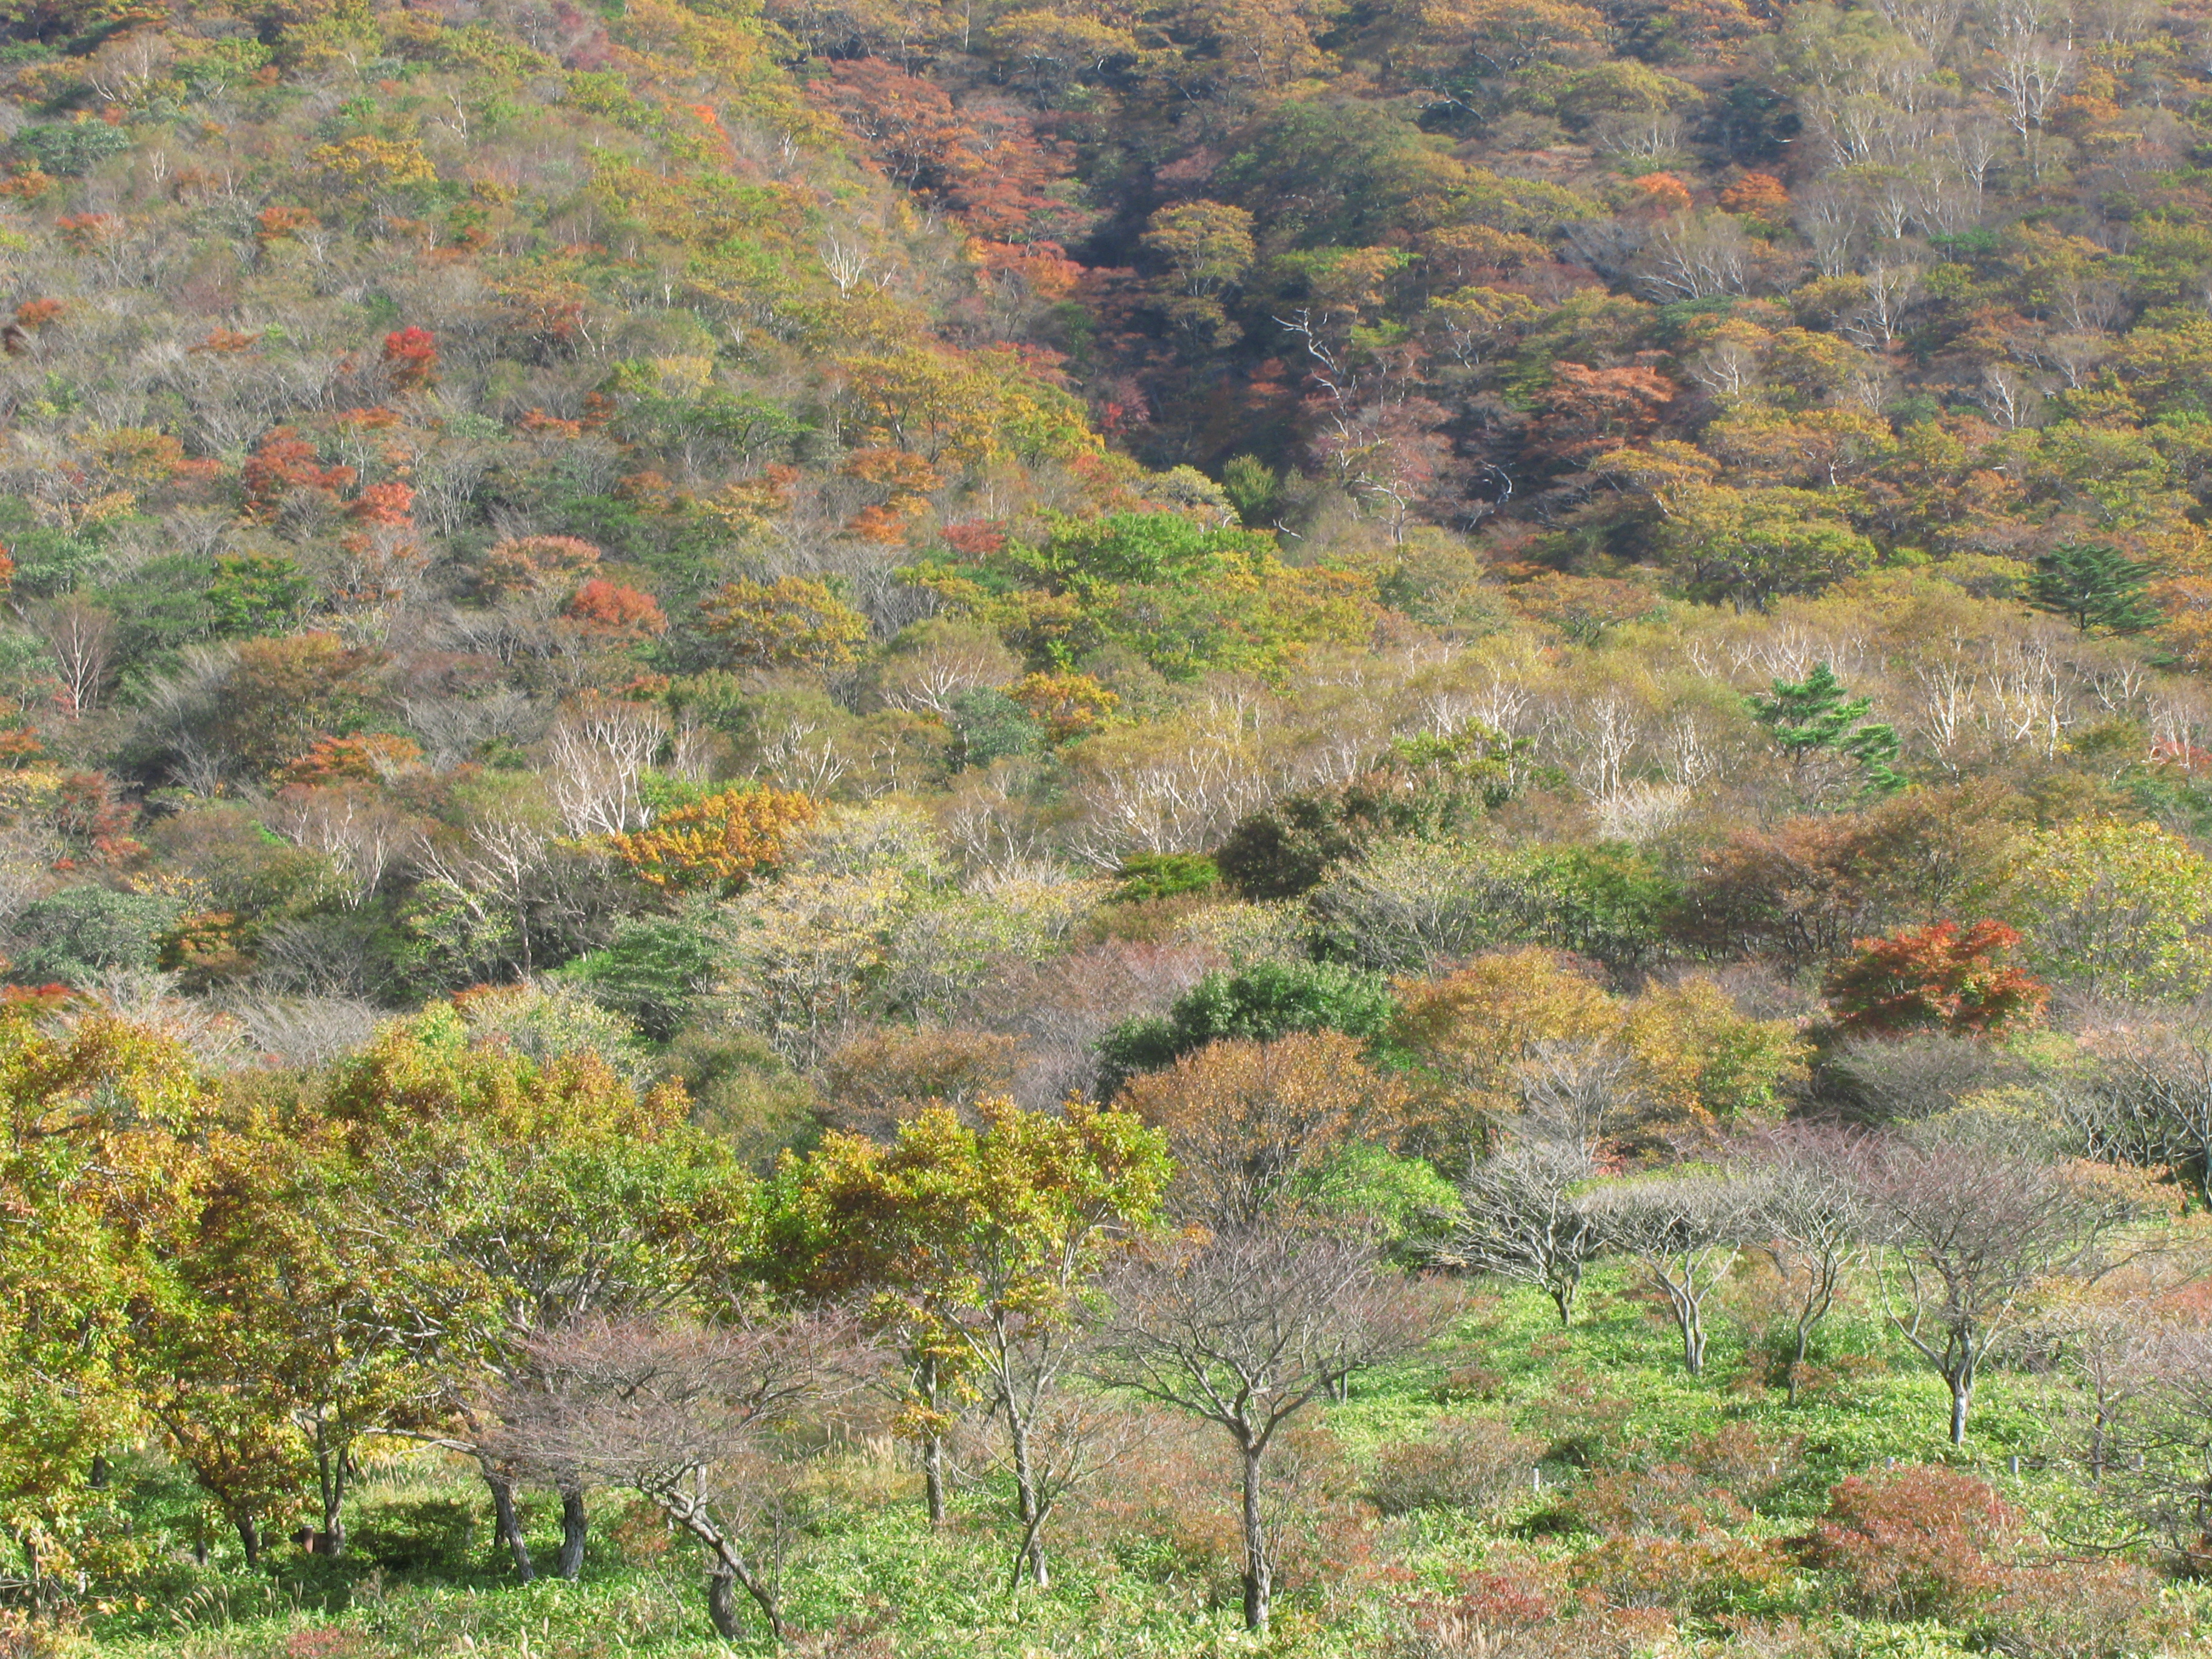
tree, forest, wilderness, trail, leaf, hill, valley, wildlife, green, high, jungle, autumn, savanna, ridge, vegetation, plateau, hires, woodland, habitat, ecosystem, hi, res, g7, natural environment, shrubland